Peldon

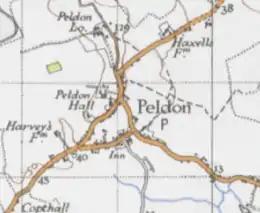
20th-century map of Peldon

Peldon is a village and civil parish in the Colchester borough of Essex, England. With Salcott, Virley, Great Wigborough and Little Wigborough, it forms part of the Winstred Hundred parish council. Nearby villages include Langenhoe. The parish church is dedicated to St Mary the Virgin and is a Grade I listed building. The population of the parish as of the 2011 census is 559.